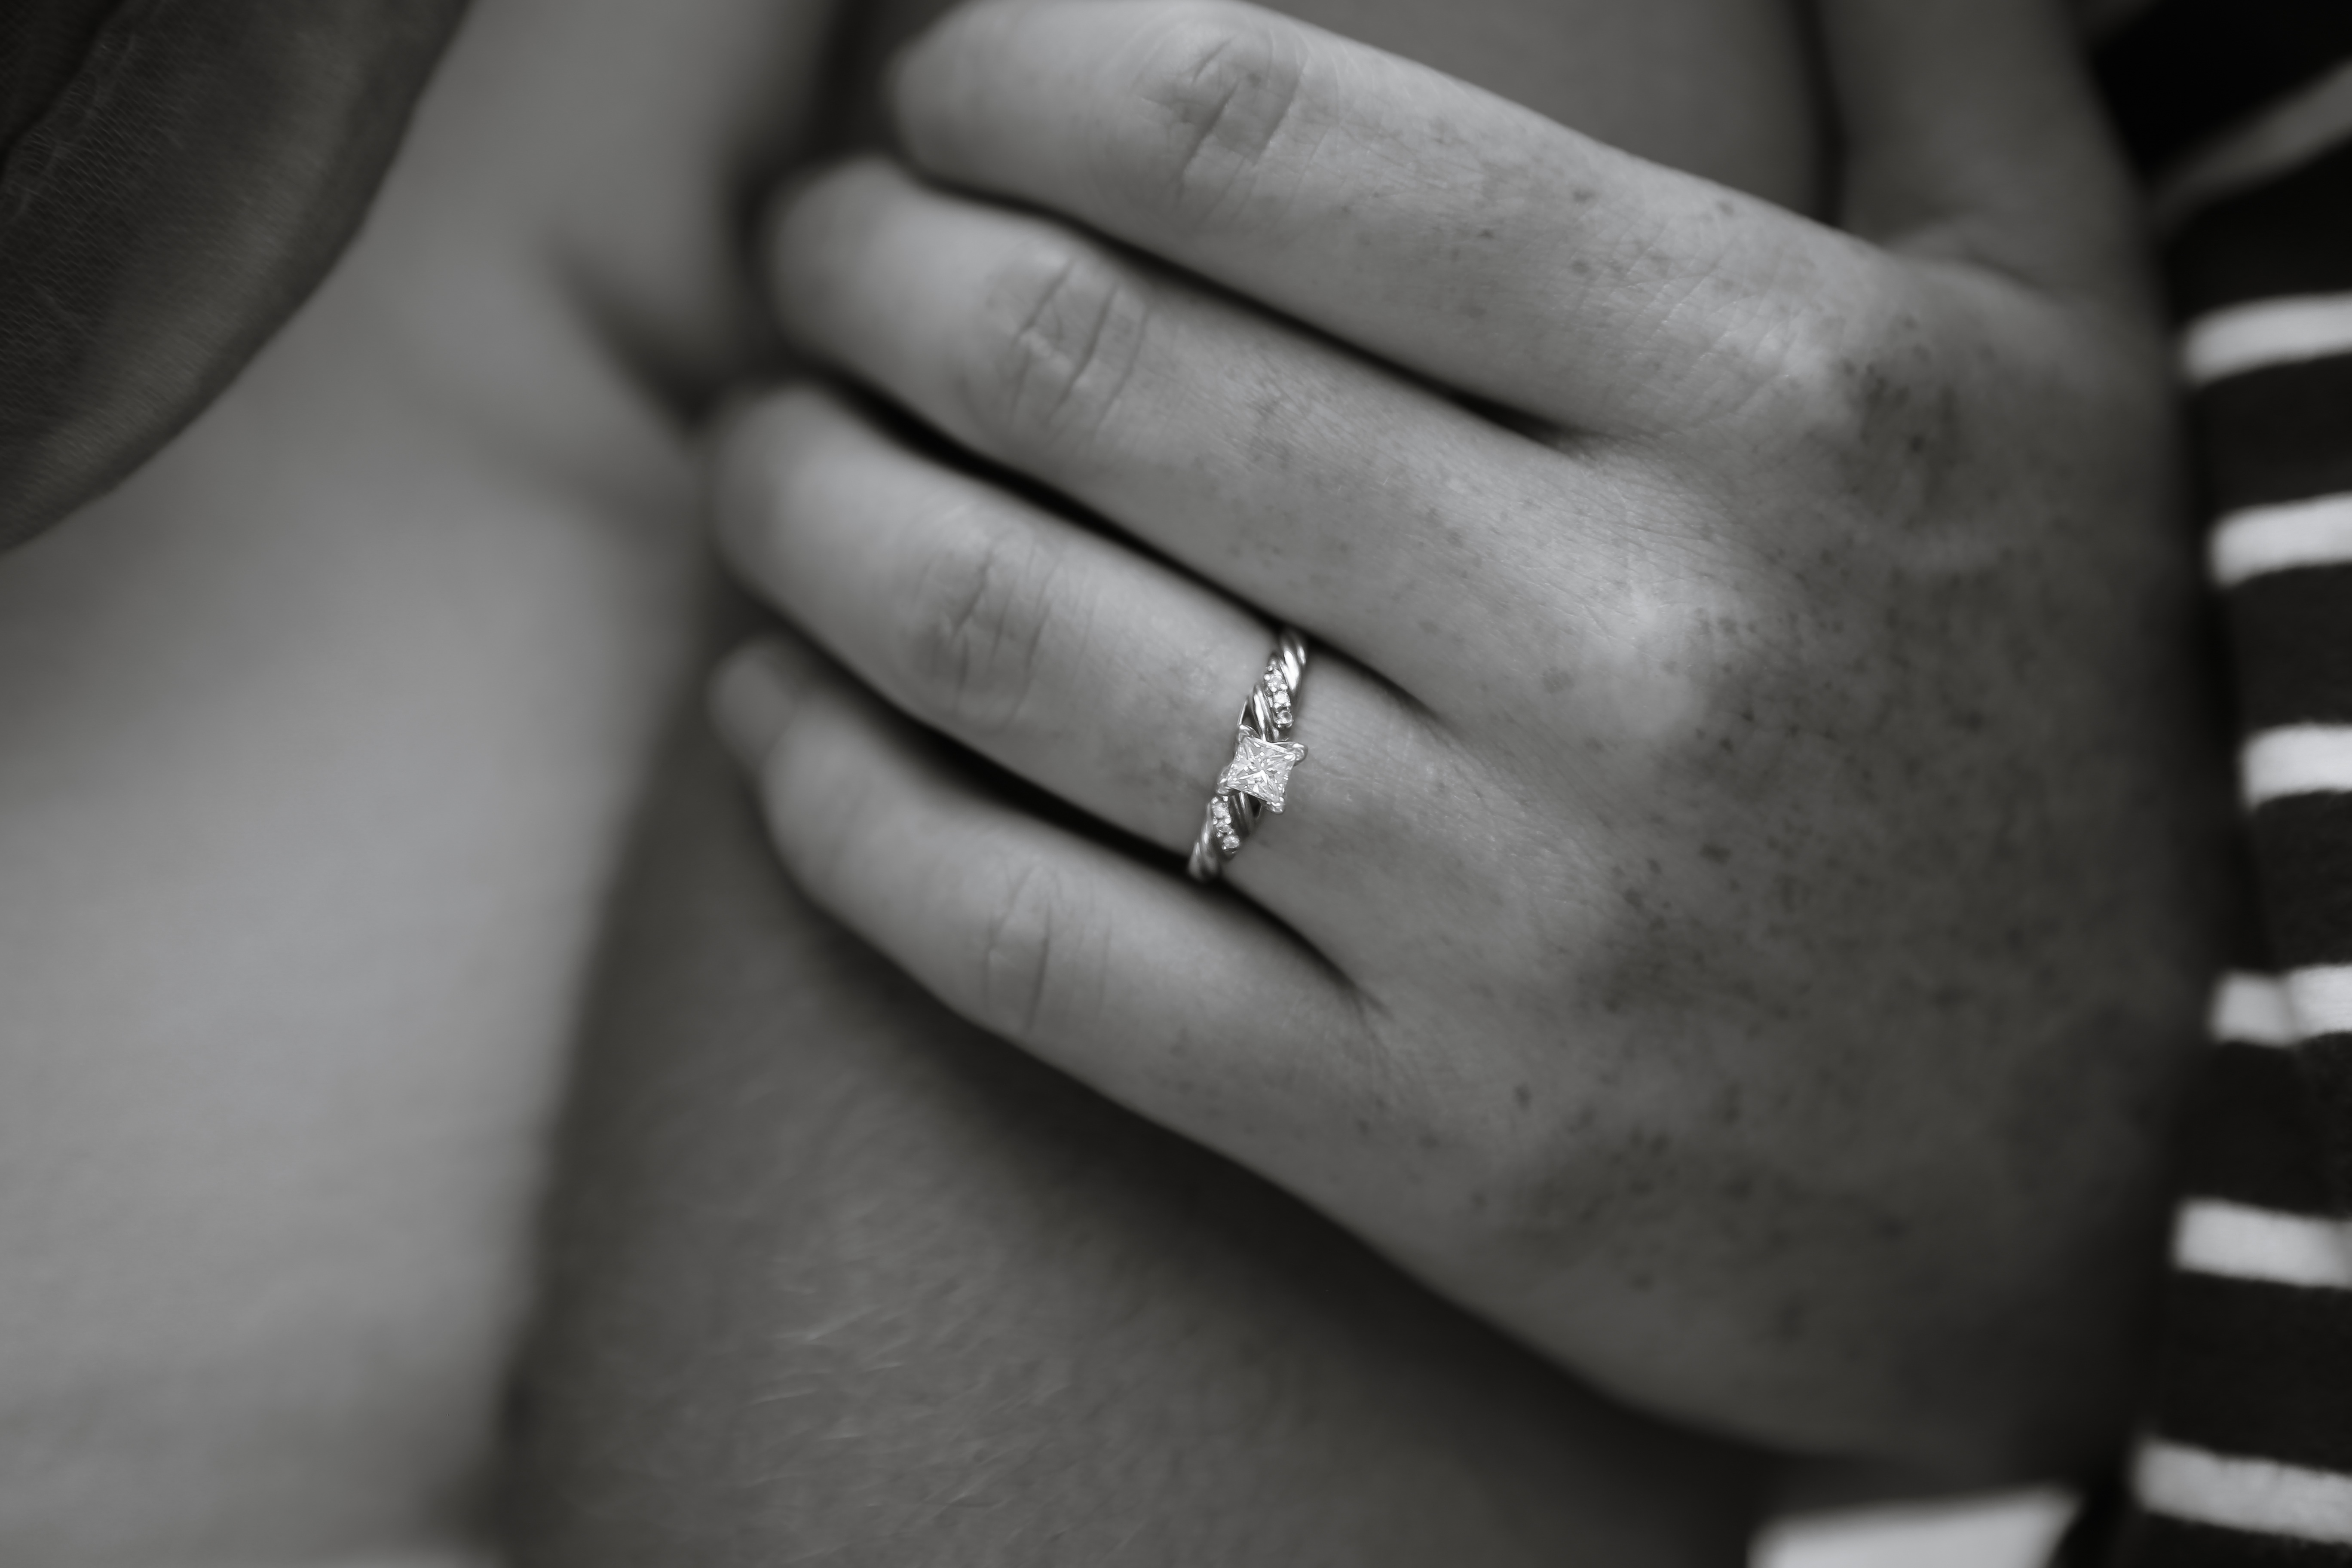
hand, black and white, white, photography, ring, finger, black, monochrome, arm, wedding ring, close up, jewellery, monochrome photography, fashion accessory